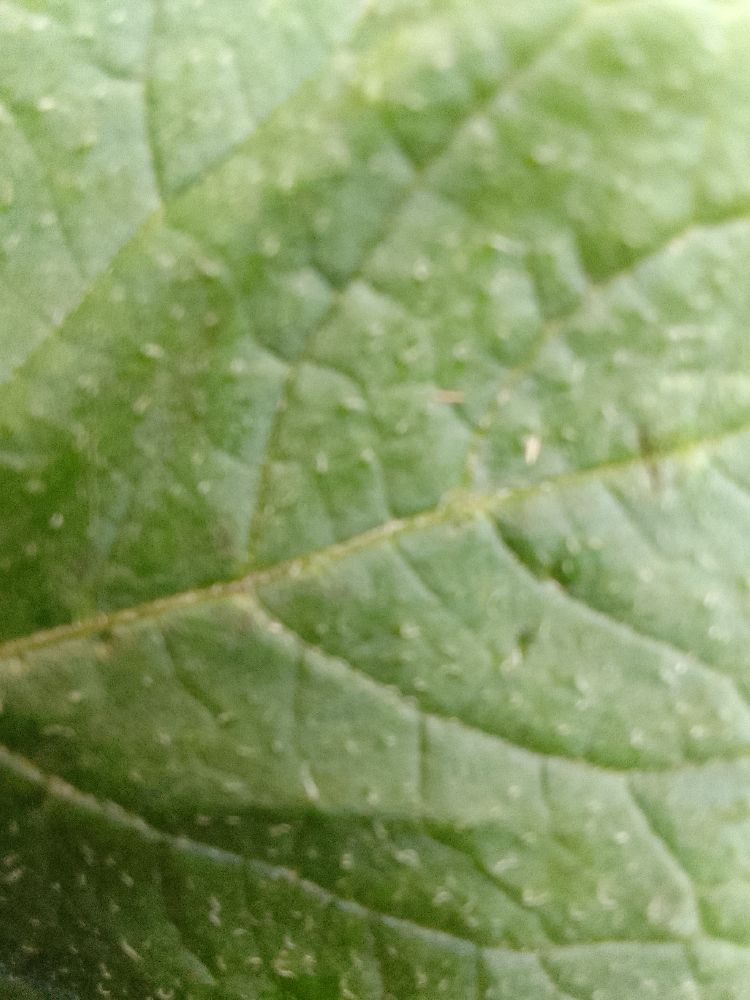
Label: Healthy